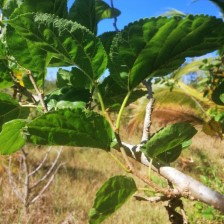
Variety: BlackAustralia